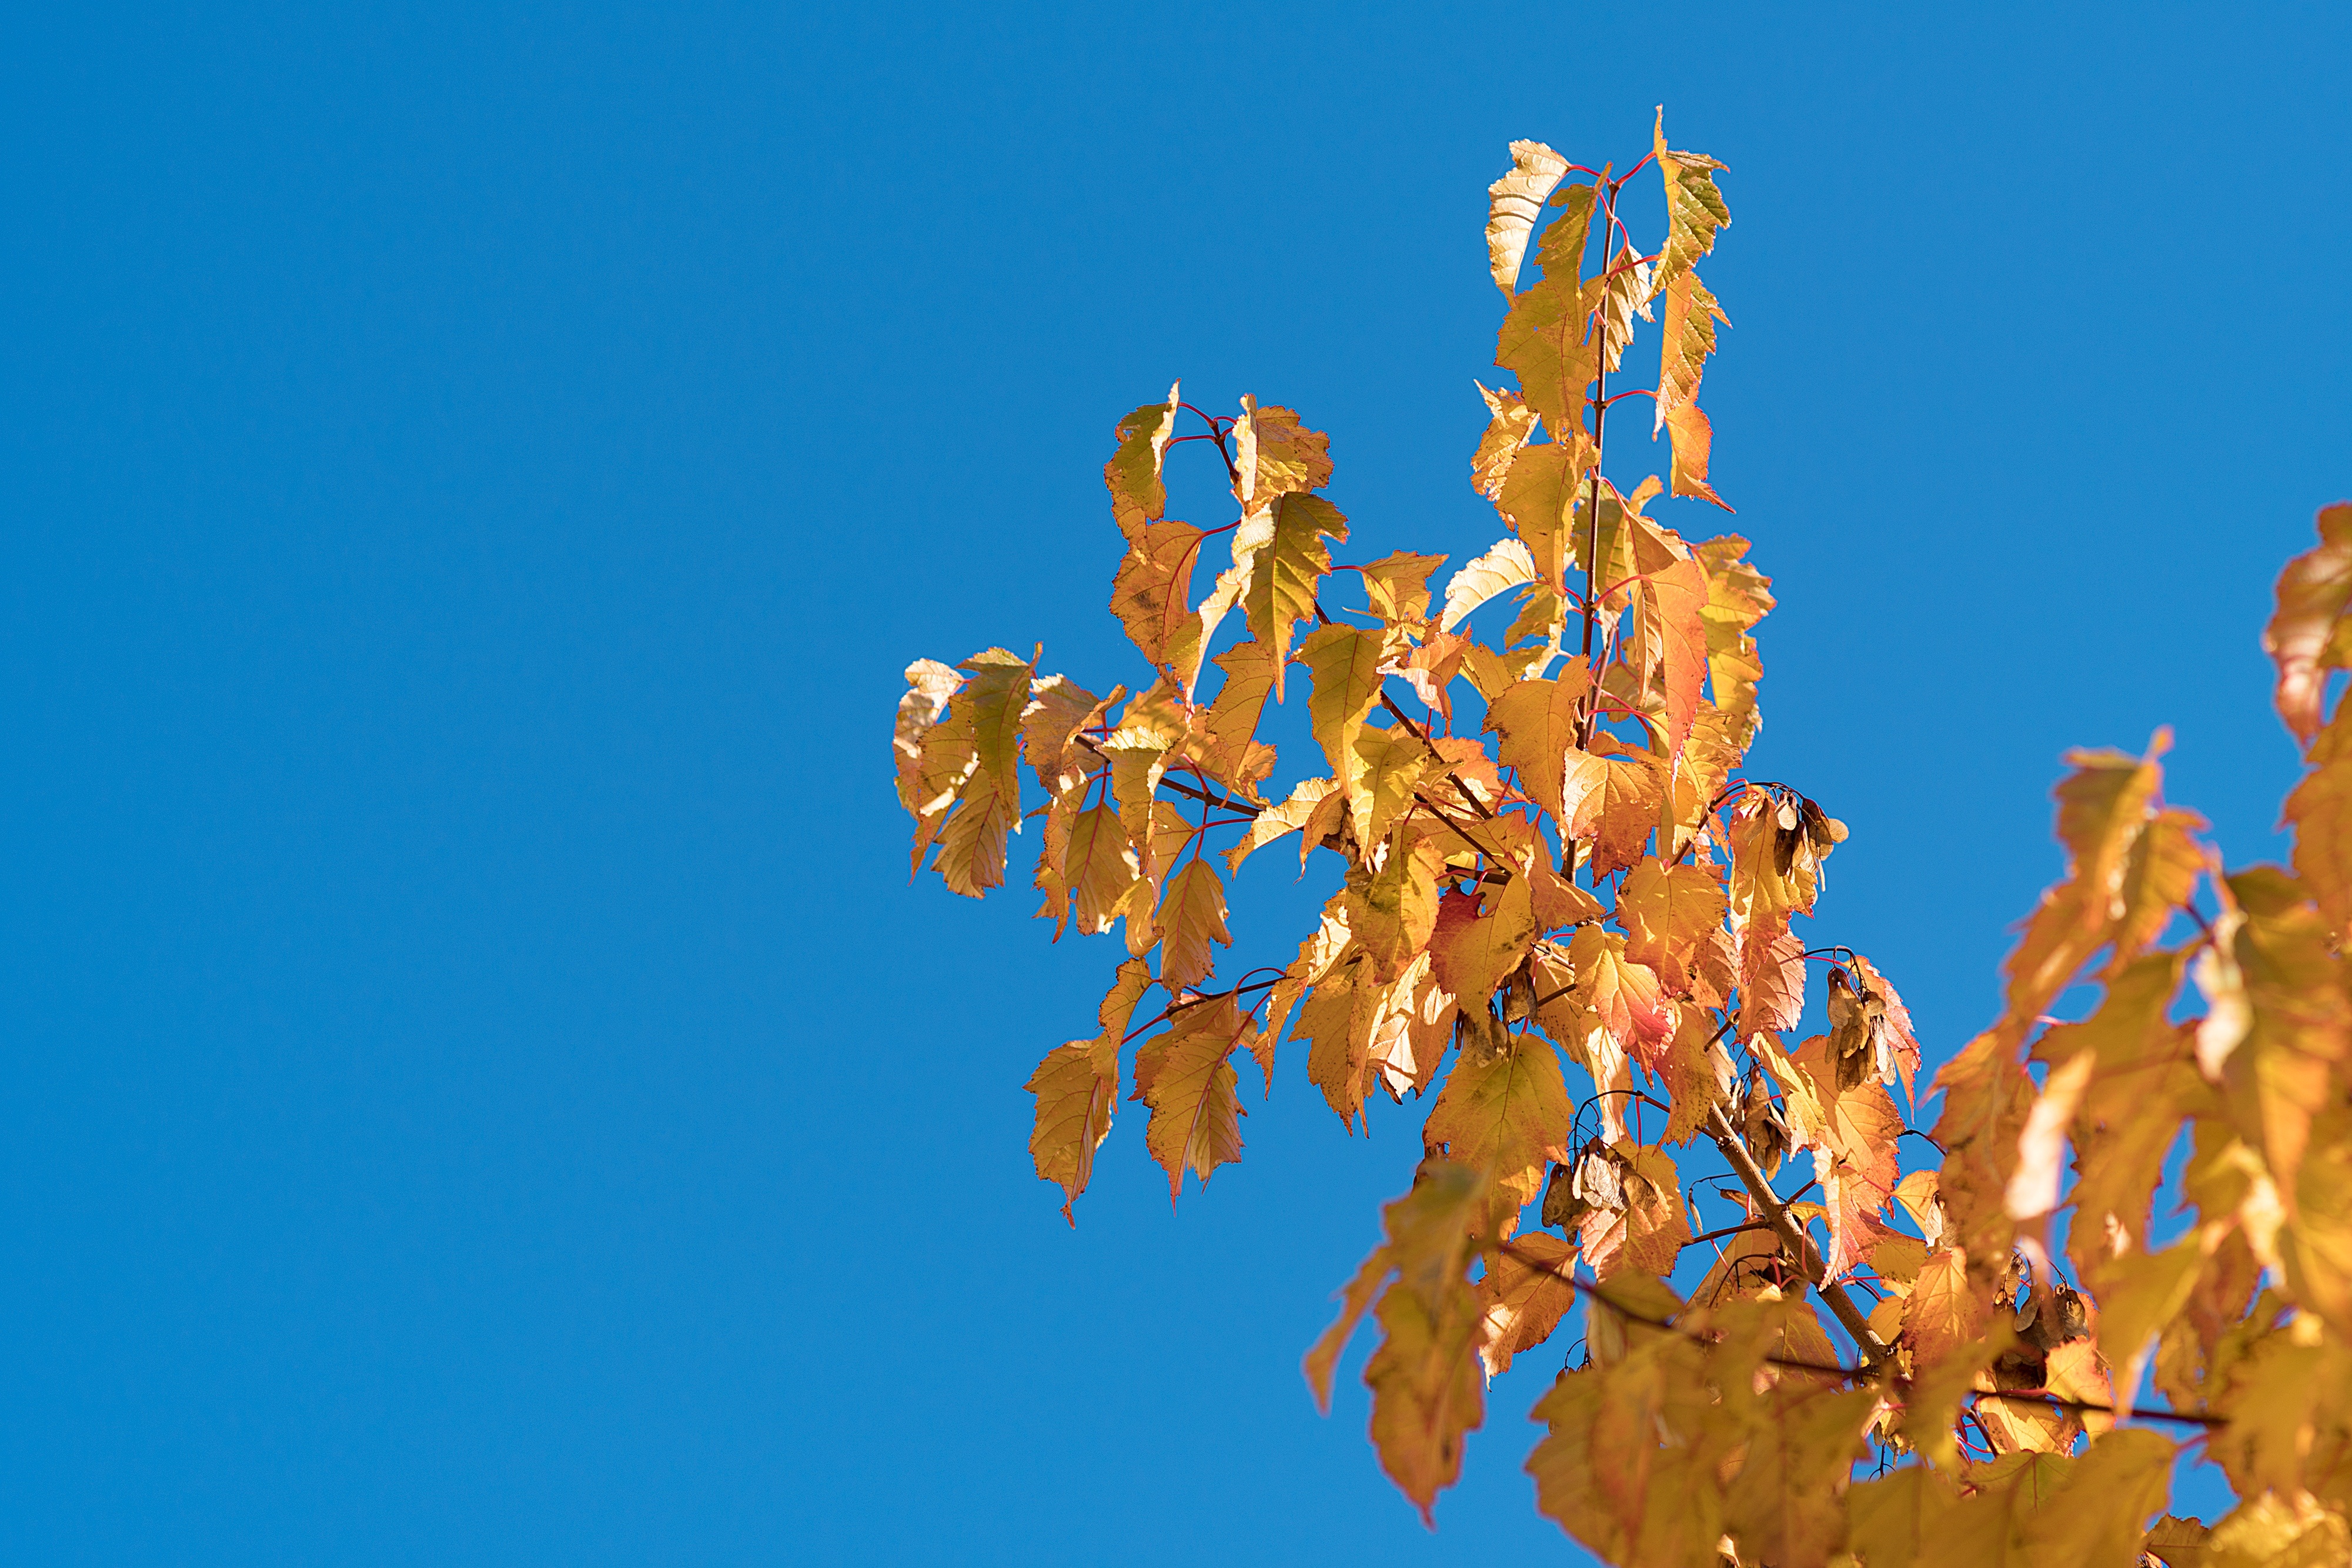
tree, nature, branch, blossom, plant, sky, sunlight, leaf, fall, flower, wet, clear, orange, red, color, autumn, brown, contrast, blue, colorful, yellow, flora, season, leaves, gold, raindrops, drops, day, november, autumn leaves, brunches, macro photography, grass family, plant stem, woody plant